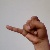
The image shows a hand gesture representing the letter 'J' in Indian Sign Language.